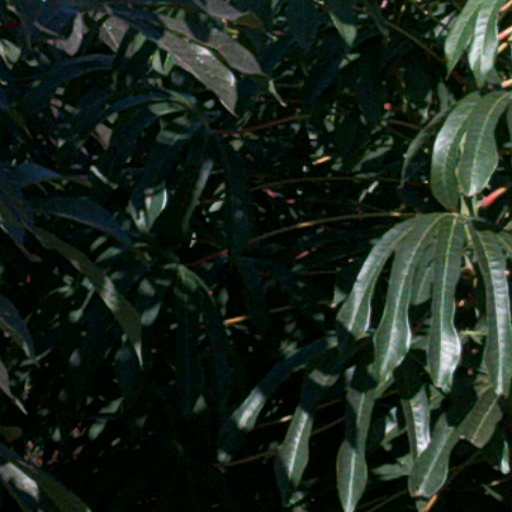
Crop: cassava